Sedum dasyphyllum

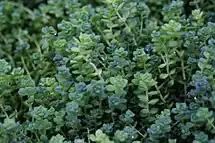
Detail of stems

Sedum dasyphyllum, also named Sedum burnatii and commonly known as Corsican stonecrop or thick-leaved stonecrop, is a low-growing succulent flowering plant of the genus "Sedum" in the family Crassulaceae.